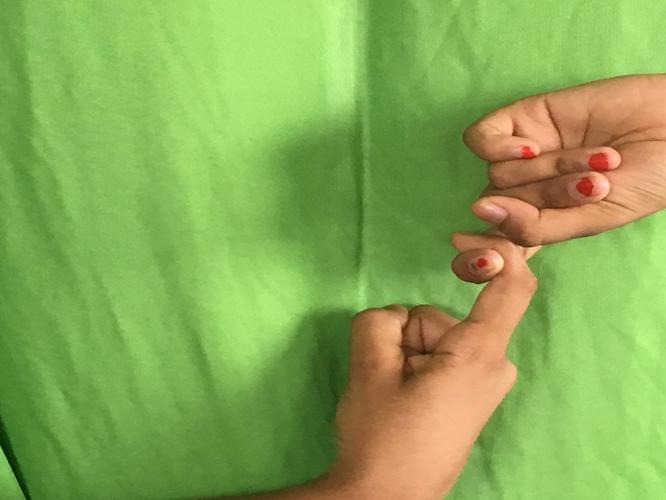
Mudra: Pasha
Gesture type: double_hand